History of Porin Ässät (men's ice hockey)

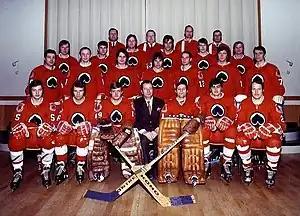
Ässät group photo from the 1970–71 SM-sarja season.

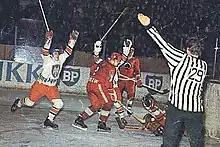
A Tappara player scoring on Ässät's net

For the season 1970–71, Ässät got a high-class returnee from Helsinki when Veli-Pekka Ketola returned to Pori after playing for one season in Jokerit. Alpo Suhonen also returned to Ässät after Ketola. Ketola's return to his home club gave rise to a huge training enthusiasm in other players as well, and coach Lasse Heikkilä took the team on a training trip to Moscow before the start of the season. The trip to the Soviet Union started training very early, by the standards of the time, because there was no ice on Pori in early autumn. In the 1970–71 season Ässät finished third in the regular season after Jokerit and HIFK. In the final series, everything fell into place, Ässät lost only one of their ten matches and overtook the Helsinki clubs ahead. The gold medals were finally secured by a five-point difference to the Jokerit who came in second. The first championship came under the leadership of the forward trio Erkki Väkiparta - Veli-Pekka Ketola - Tapio Koskinen. Other lines behind No. 1 were also able to provide to the team. There were also big names in the defense, such as Antti Heikkilä and Pekka Rautakallio. Veli-pekka Ketola was the highest point scorer in the SM-sarja during the 1970–71 season with 42 points, of which 25 were goals and 17 were assists. Ässät's captain during the season was Raimo Kilpiö. Ässät's number one goalie was Jorma Valtonen who played every game of the season. Valtonen finished the season with a .922 save percentage.